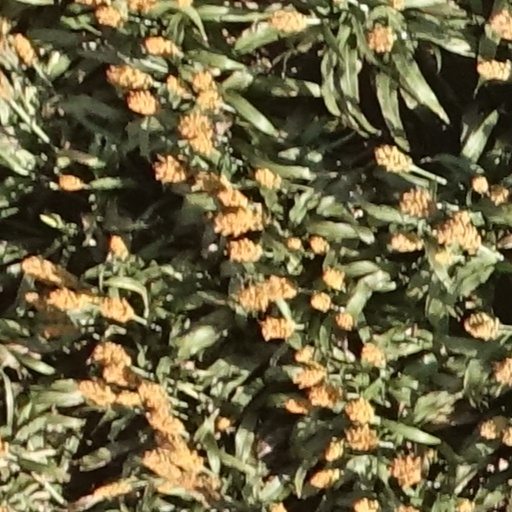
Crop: sorghum